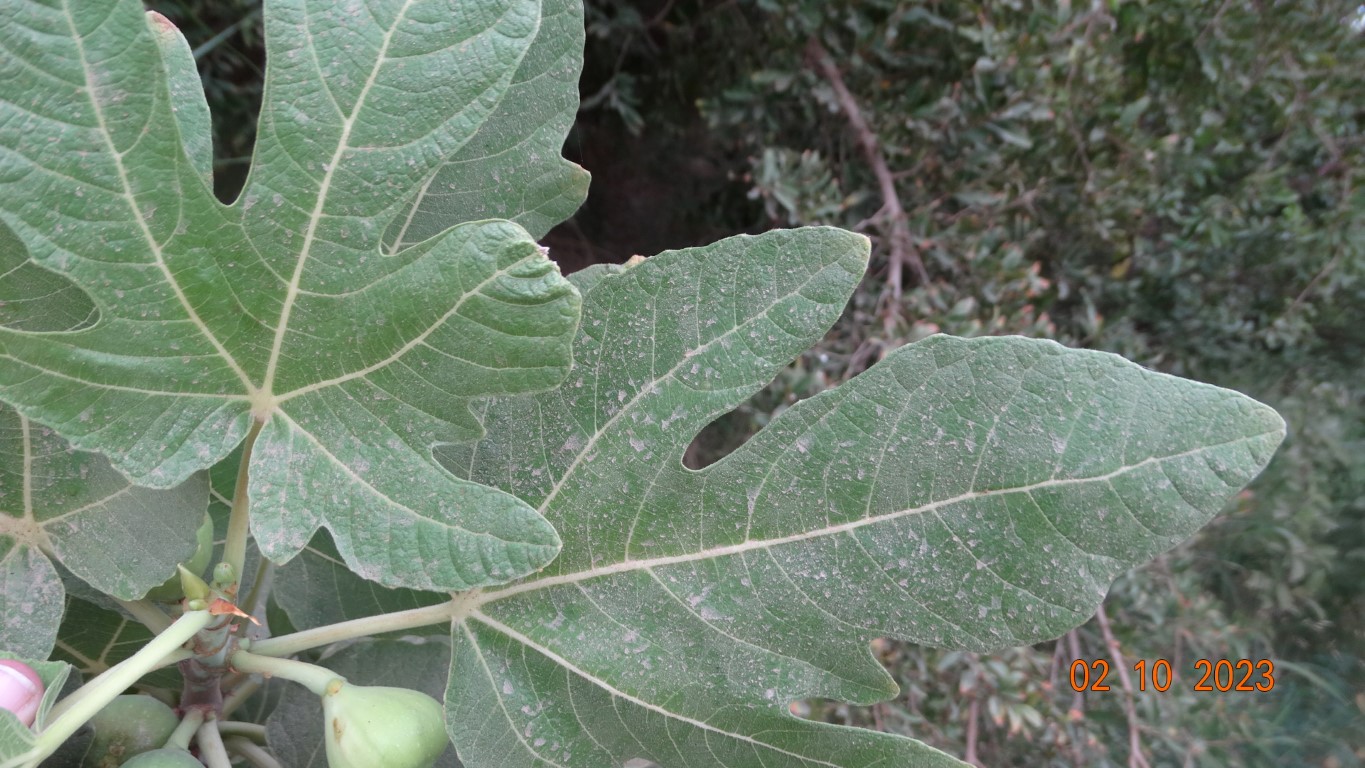
Label: healthy